21 Persei

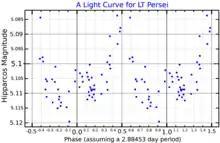
A light curve for LT Persei, plotted from "Hipparcos" data

This is an Ap star with a stellar classification of A2VspSiEu, where the A2V indicates it is an A-type main-sequence star, 's' means narrow "sharp" absorption, and SiEu shows abundance anomalies of the elements silicon and europium. The star is an Alpha Canum Venaticorum variable, meaning that the star has a strong magnetic field chromium, silicon, and strontium spectral lines. 21 Persei's period of variability is approximately 2.88 days.